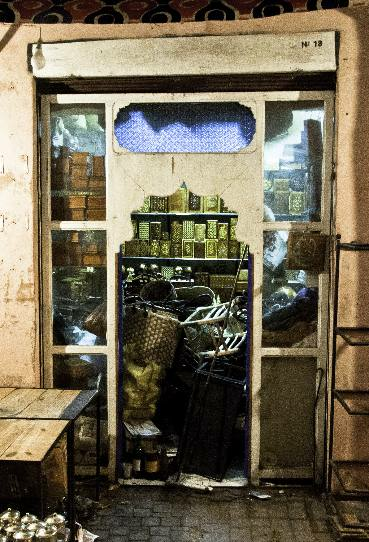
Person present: No